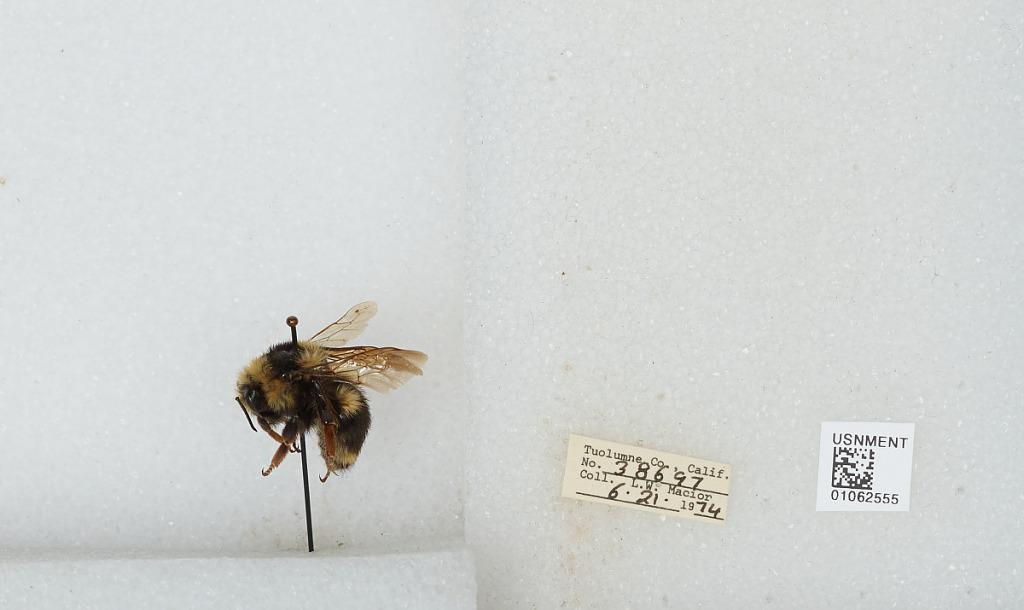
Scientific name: Bombus bifarius nearcticus
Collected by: L. Macior
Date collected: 1974-6-21
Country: United States
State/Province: California
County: Tuolumne
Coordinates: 38.02, -119.94